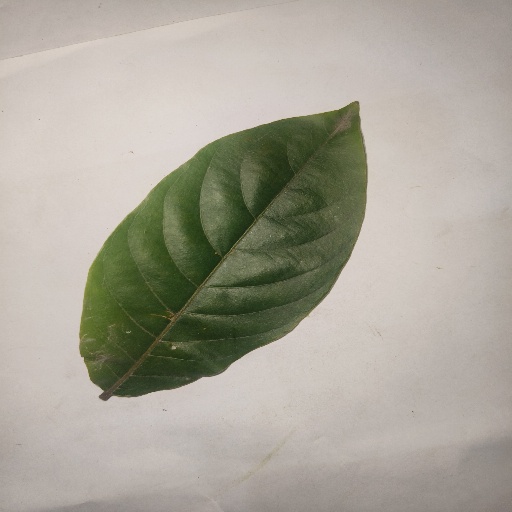
Species: HariTaki
Leaf condition: Healthy Leaf